Andrew III of Hungary

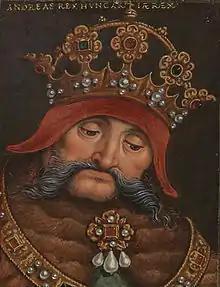
Andrew III of Hungary

Ladislaus IV's sister Mary, wife of Charles II of Naples, announced her claim to the throne in April 1291. The Babonići, Frankopans, Šubići, and other leading Croatian and Slavonian noble families accepted her as the lawful monarch. Andrew's main concern, however, was Albert of Austria's claim. He invaded Austria, forcing Albert to withdraw his garrisons from the towns and fortresses—including Pressburg (Bratislava) and Sopron—that he had captured years before, many of which were held by the Kőszegis before their conquest. The Peace of Hainburg, which concluded the war, was signed on 26 August, and three days later Andrew and Albert of Austria confirmed it at their meeting in Köpcsény (Kopčany). The peace treaty prescribed the destruction of the fortresses that Albert of Austria had seized from the Kőszegis. The Kőszegis rose up in open rebellion against Andrew in spring 1292, acknowledging Mary's son, Charles Martel, as King of Hungary. The royal troops subdued the rebellion by July, but the Kőszegis captured and imprisoned Andrew during his journey to Slavonia in August. Andrew was liberated within four months, after his supporters sent their relatives as hostages to the Kőszegis.